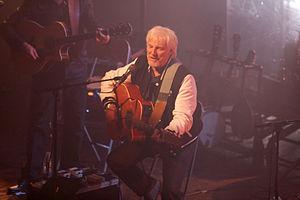
Hugues Aufray en concert à Aix-en-Provence (France) dans le cadre du Festival de la chanson française 2009.
Villard-de-Lans [vilaʁ.də.lɑ̃] est une commune française située, géographiquement dans le massif du Vercors, administrativement dans le département de l'Isère, en région Auvergne-Rhône-Alpes et, autrefois rattachée à l'ancienne province du Dauphiné.